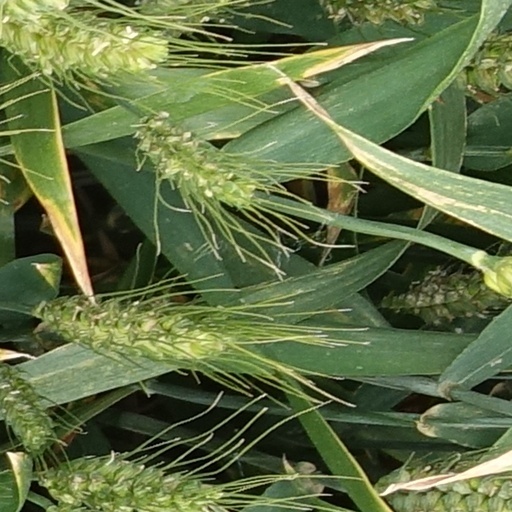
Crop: wheat